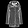
Label: Coat